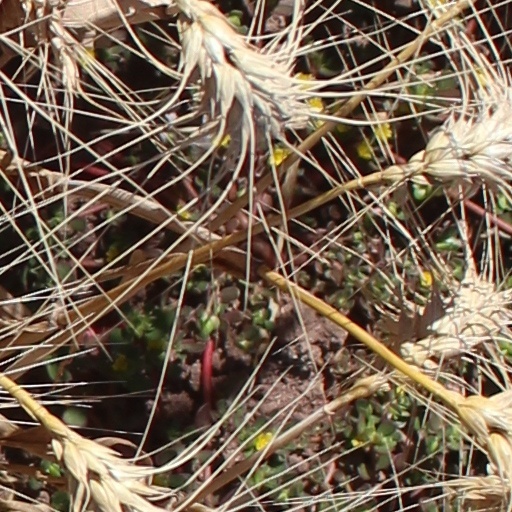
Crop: wheat